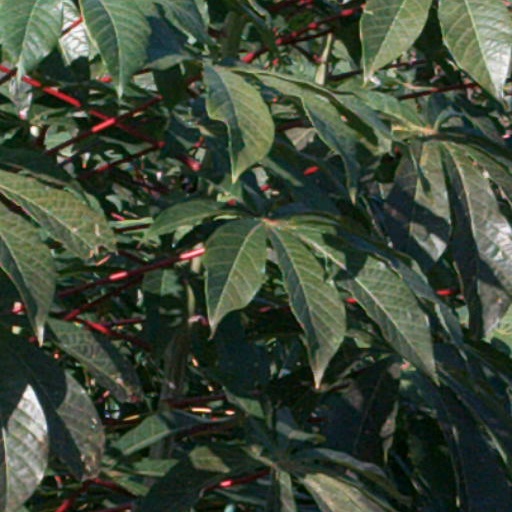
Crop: cassava